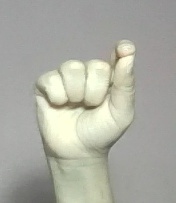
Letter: fa